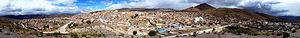
SVP, rendez cette description accessible à tous en la traduisant dans plusieurs langues.
Potosí est une ville de Bolivie et la capitale du département de Potosí. Son nom vient du quechua Potojsi qui signifie « tonnerre ». Elle se trouve à une altitude de 4 070 m et comptait environ 164 480 habitants en 2007. C'est une des villes les plus hautes du monde, construite au pied du Cerro Rico, une montagne de minerai d'argent qui domine la ville de ses 4 782 m.